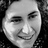
Emotion: happy